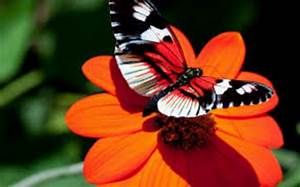
Label: butterfly